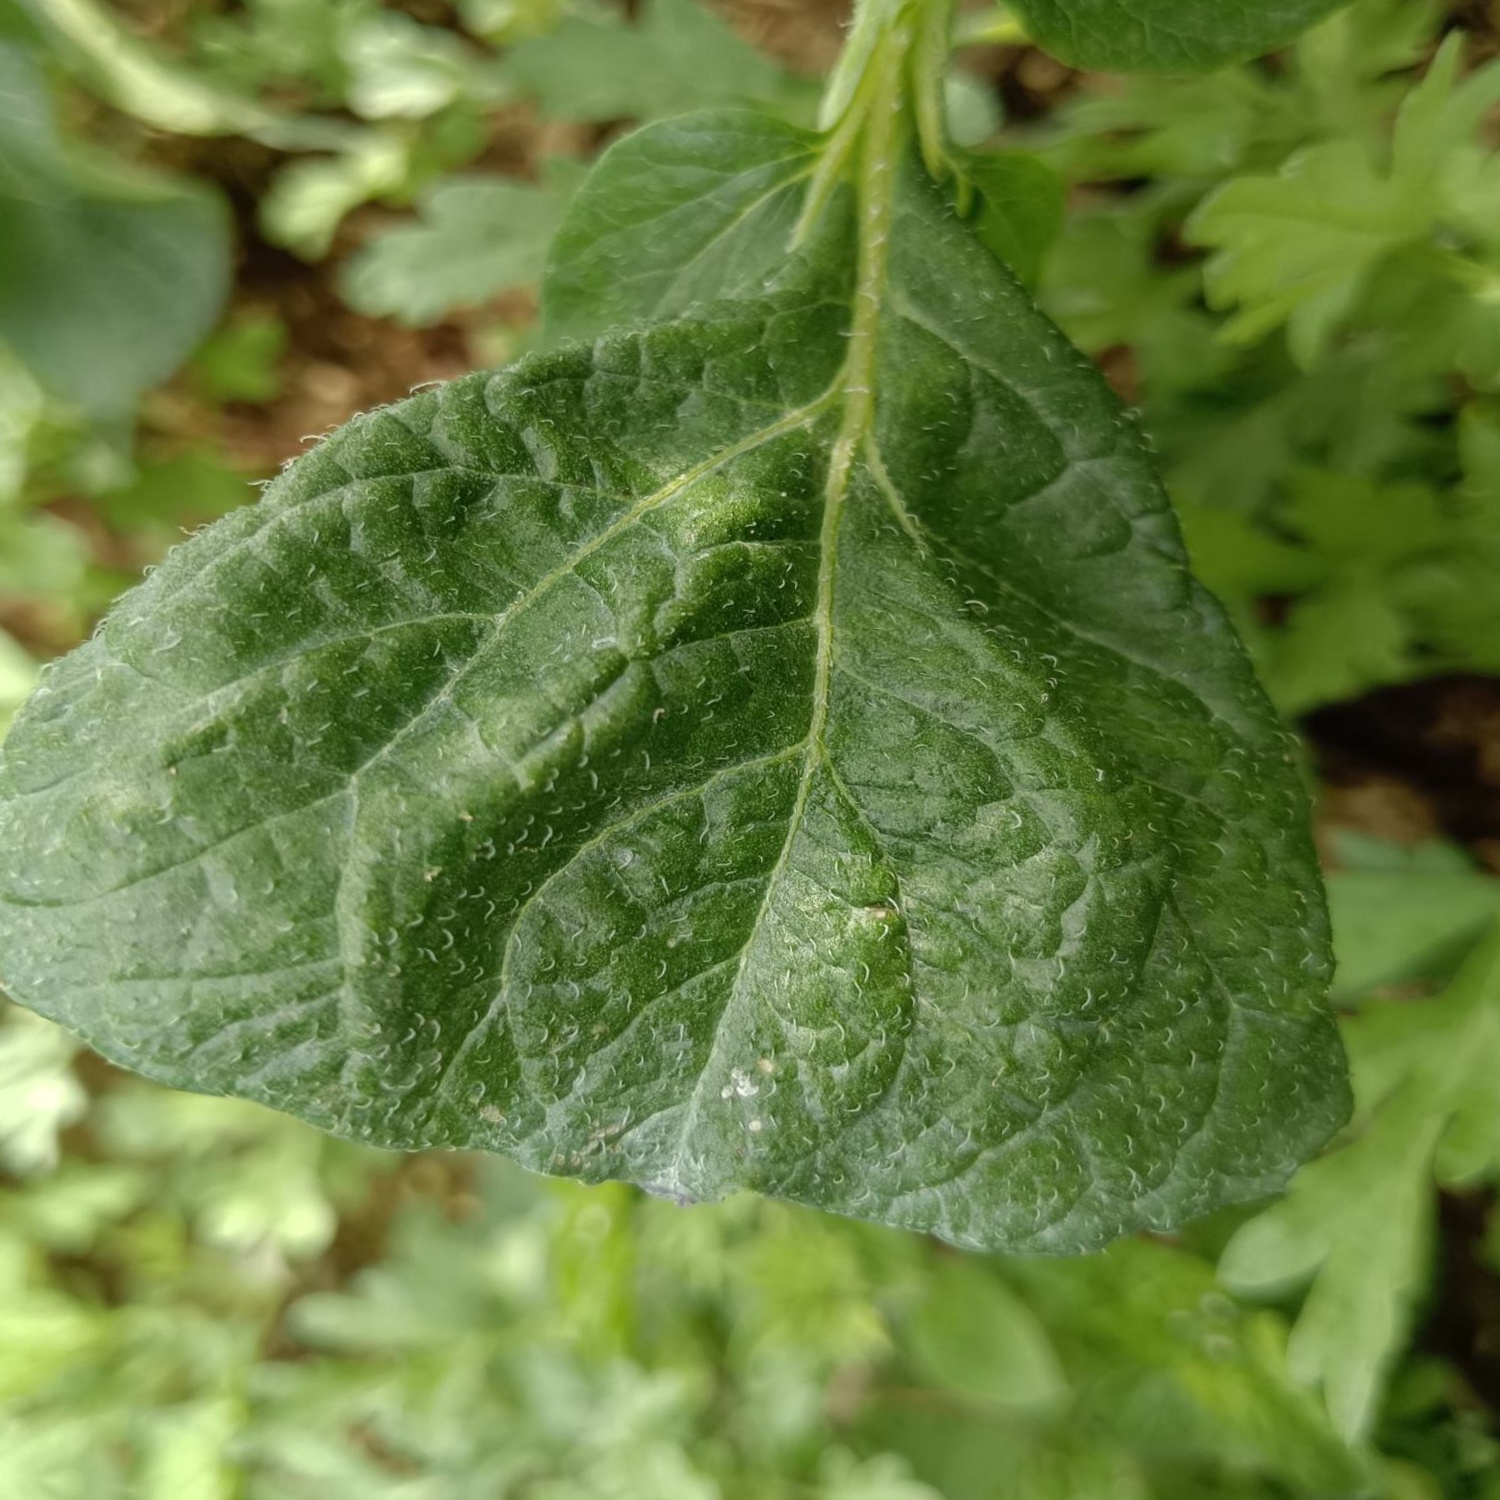
Etiqueta: Virus